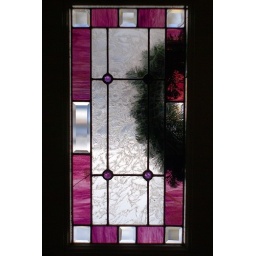
Stained glass set in the front door of the Providence Inn. Shadow of christmas wreath.